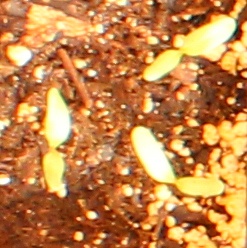
Label: Sugar beet